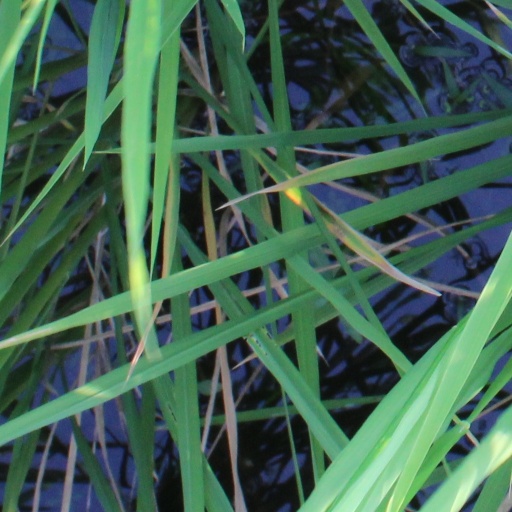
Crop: rice